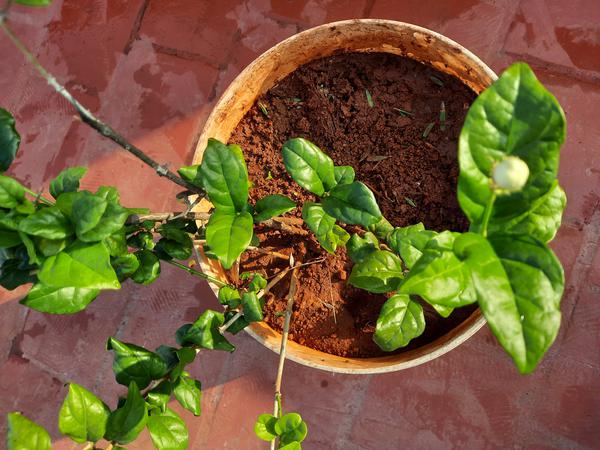
Plant: Jasmine